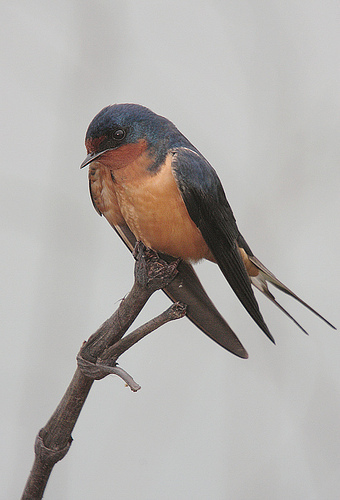
the bird has a small bill that is black and black feet.
as the bird stands on a branch its orange body and navy blue feathers are distinctbird has gray body feathers, bronze breast feather, and sharp beaka black bird with an orange belly, red throat, and a short bill.
this small bird has proprtionally long, thin wings, with a black head, back and wings and a bright orange breast, throat and belly.
this bird has an almost solid black body with a peach breast extremely long wings and a split tail.
this bird has wings that are black and has a yellow bill
this bird has wings that are black and has an orange belly
this bird is black with red and has a very short beak.
this bird has an orange belly, red throat, and black crown and wings.
Species: Barn Swallow